Iron Sunrise

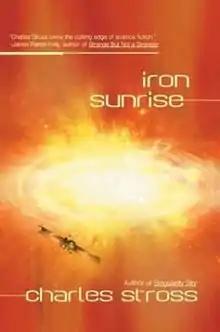
Cover of first edition (hardcover)

Iron Sunrise is a 2004 hard science fiction novel by British writer Charles Stross, which follows the events in "Singularity Sky". The book was nominated for both the Hugo and Locus Awards in 2005.